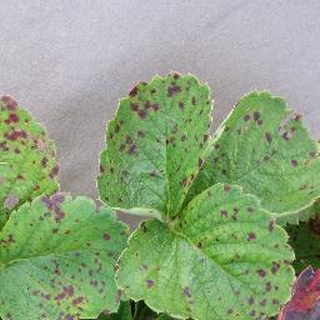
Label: strawberry_leaf_scorch